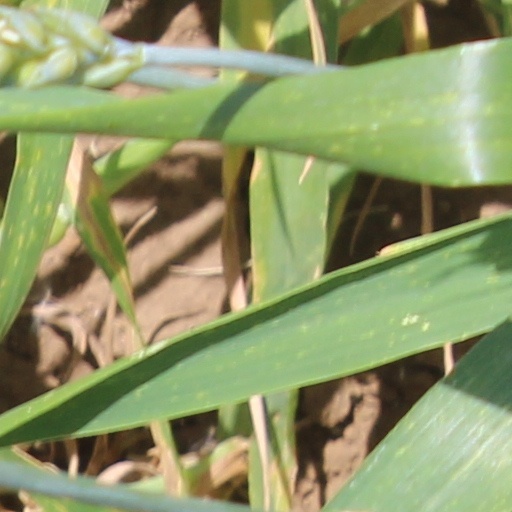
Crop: wheat